Barpa Langass

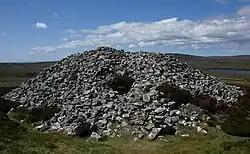
The cairn in 2009

Barpa Langass or Langass Barp is a Neolithic chambered cairn on the Isle of North Uist in the Outer Hebrides of Scotland. It measures around 22 meters in diameter by 5.5 meters in height, and is around 5,000 years old. The roof is constructed of two massive slabs with a third slab superimposed.